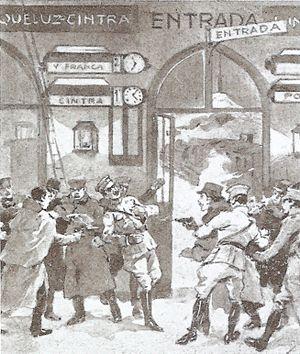
1918 est une année commune commençant un mardi.